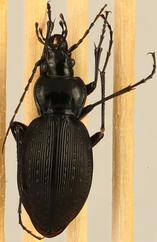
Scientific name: Carabus goryi
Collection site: Great Smoky Mountains National Park NEON (GRSM), plot GRSM_022